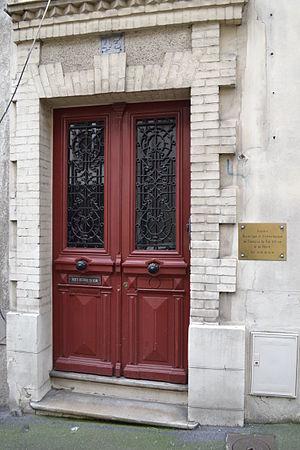
Siège de la Société historique et archéologique de Pontoise, du Val-d'Oise et du Vexin
La Société historique et archéologique de Pontoise, du Val-d’Oise et du Vexin est une société savante.